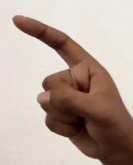
ASL sign: Z